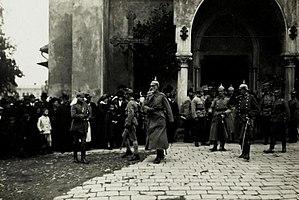
L’armée du Sud est une grande unité conjointe de l'Armée impériale allemande et de l'Armée austro-hongroise pendant la Première Guerre mondiale. Engagée sur le front de l'Est, elle combat principalement dans l'actuelle Ukraine entre 1915 et 1918.